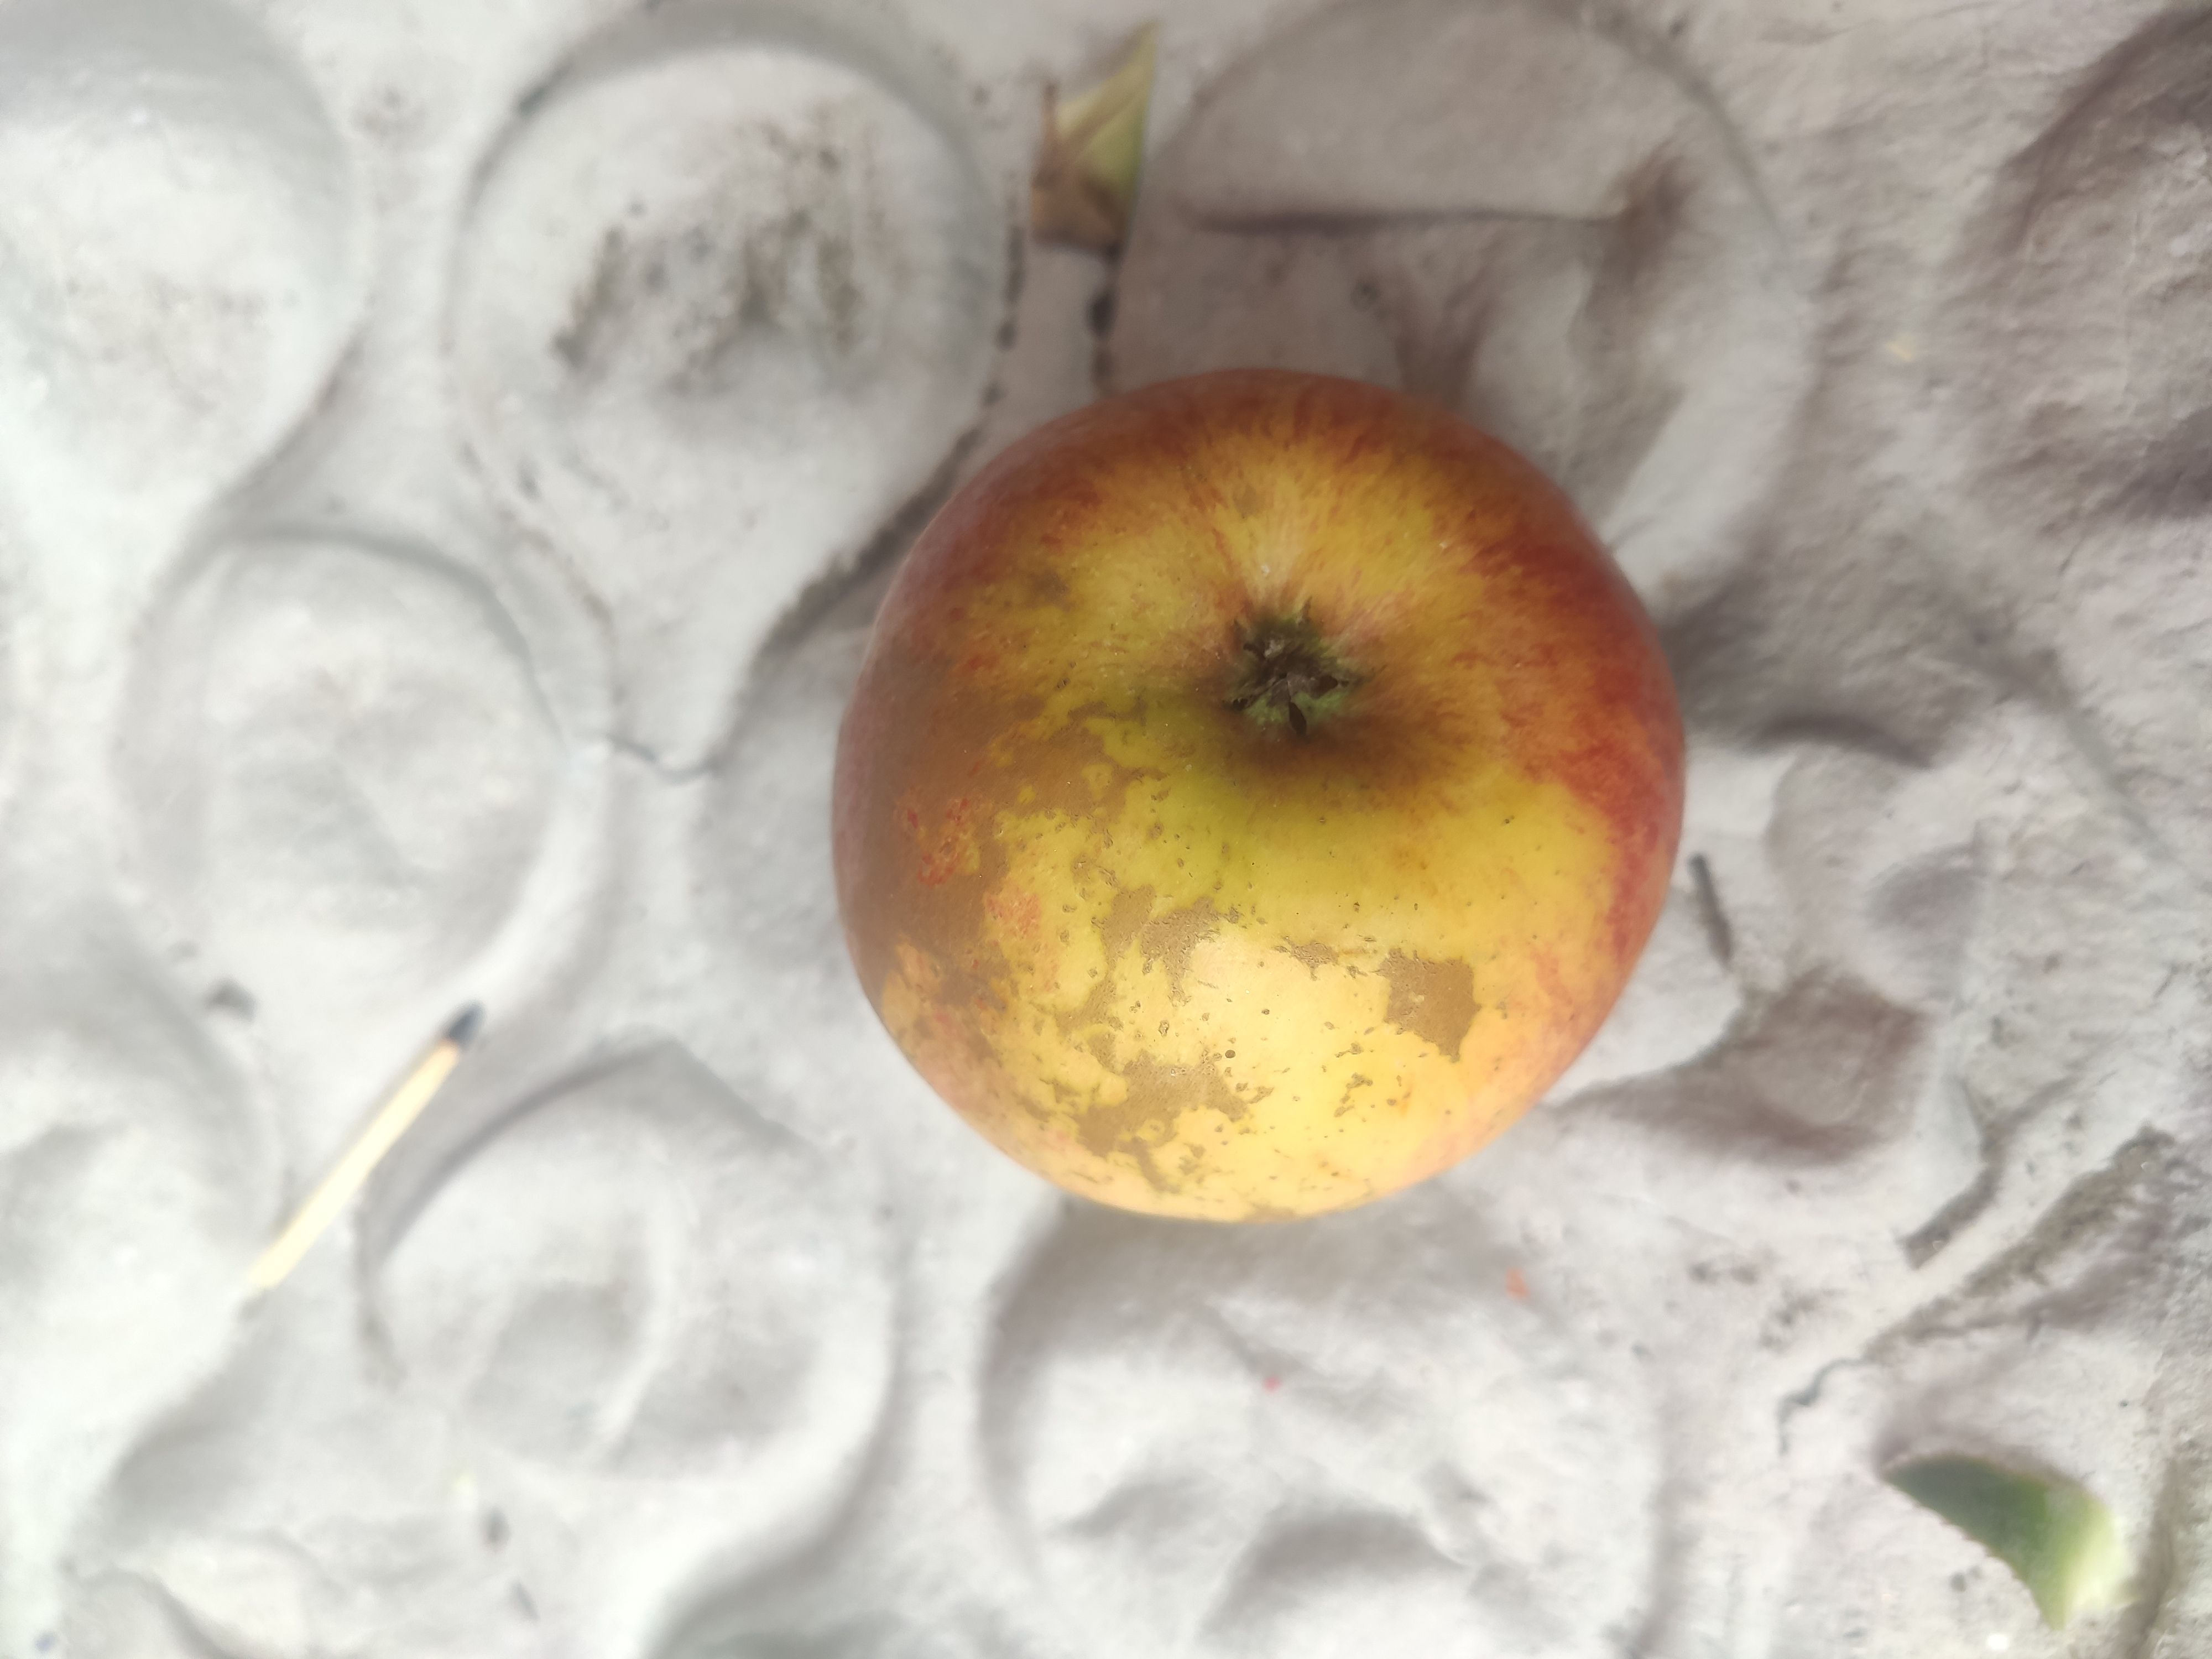
Fruit: apple
Grade: 2nd-grade